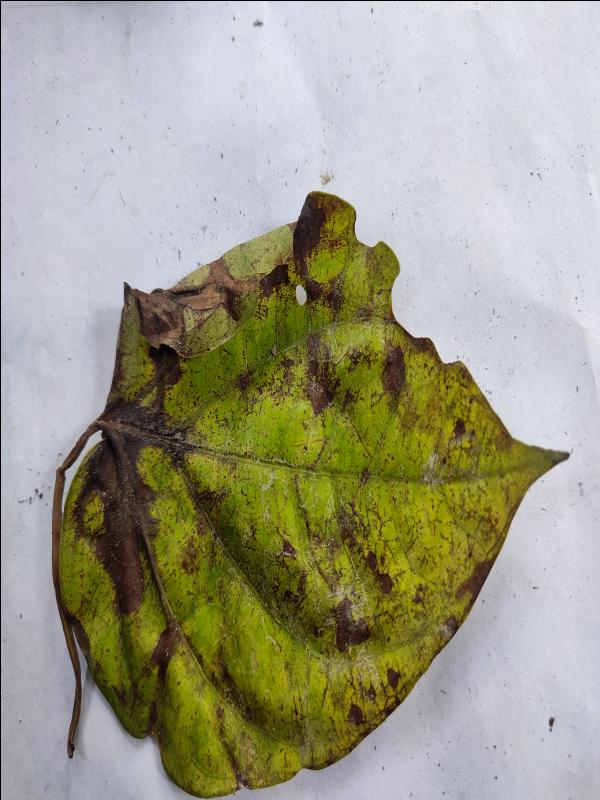
Label: Dried_Leaf